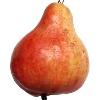
Label: red_pear